Barefoot running

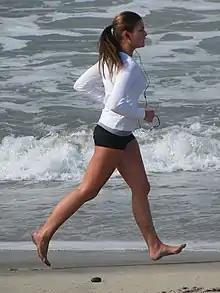
Woman running barefoot on Torrey Pines State Beach

Barefoot running, also called "natural running", is the act of running without footwear. With the advent of modern footwear, running barefoot has become less common in most parts of the world but is still practiced in parts of Africa and Latin America. In some Western countries, barefoot running has grown in popularity due to perceived health benefits.